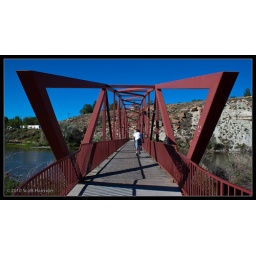
Ped bridge over river in Green River, Wyoming on 6/30/10.